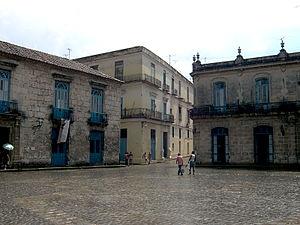
L’architecture cubaine fait référence aux bâtiments, aux structures et à l'histoire architecturale de la nation insulaire cubaine, des Caraïbes. Le mélange unique d'influences culturelles et artistiques, au cours de l'histoire, a fait de Cuba un pays réputé pour son architecture éclectique et diversifiée, qui peut être définie comme une fusion unique de nombreux styles architecturaux, bien étudiés, du monde entier.